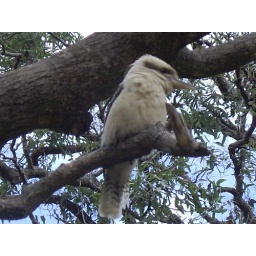
a bird perched on a tree branch near the Blue Mountains in New South Wales